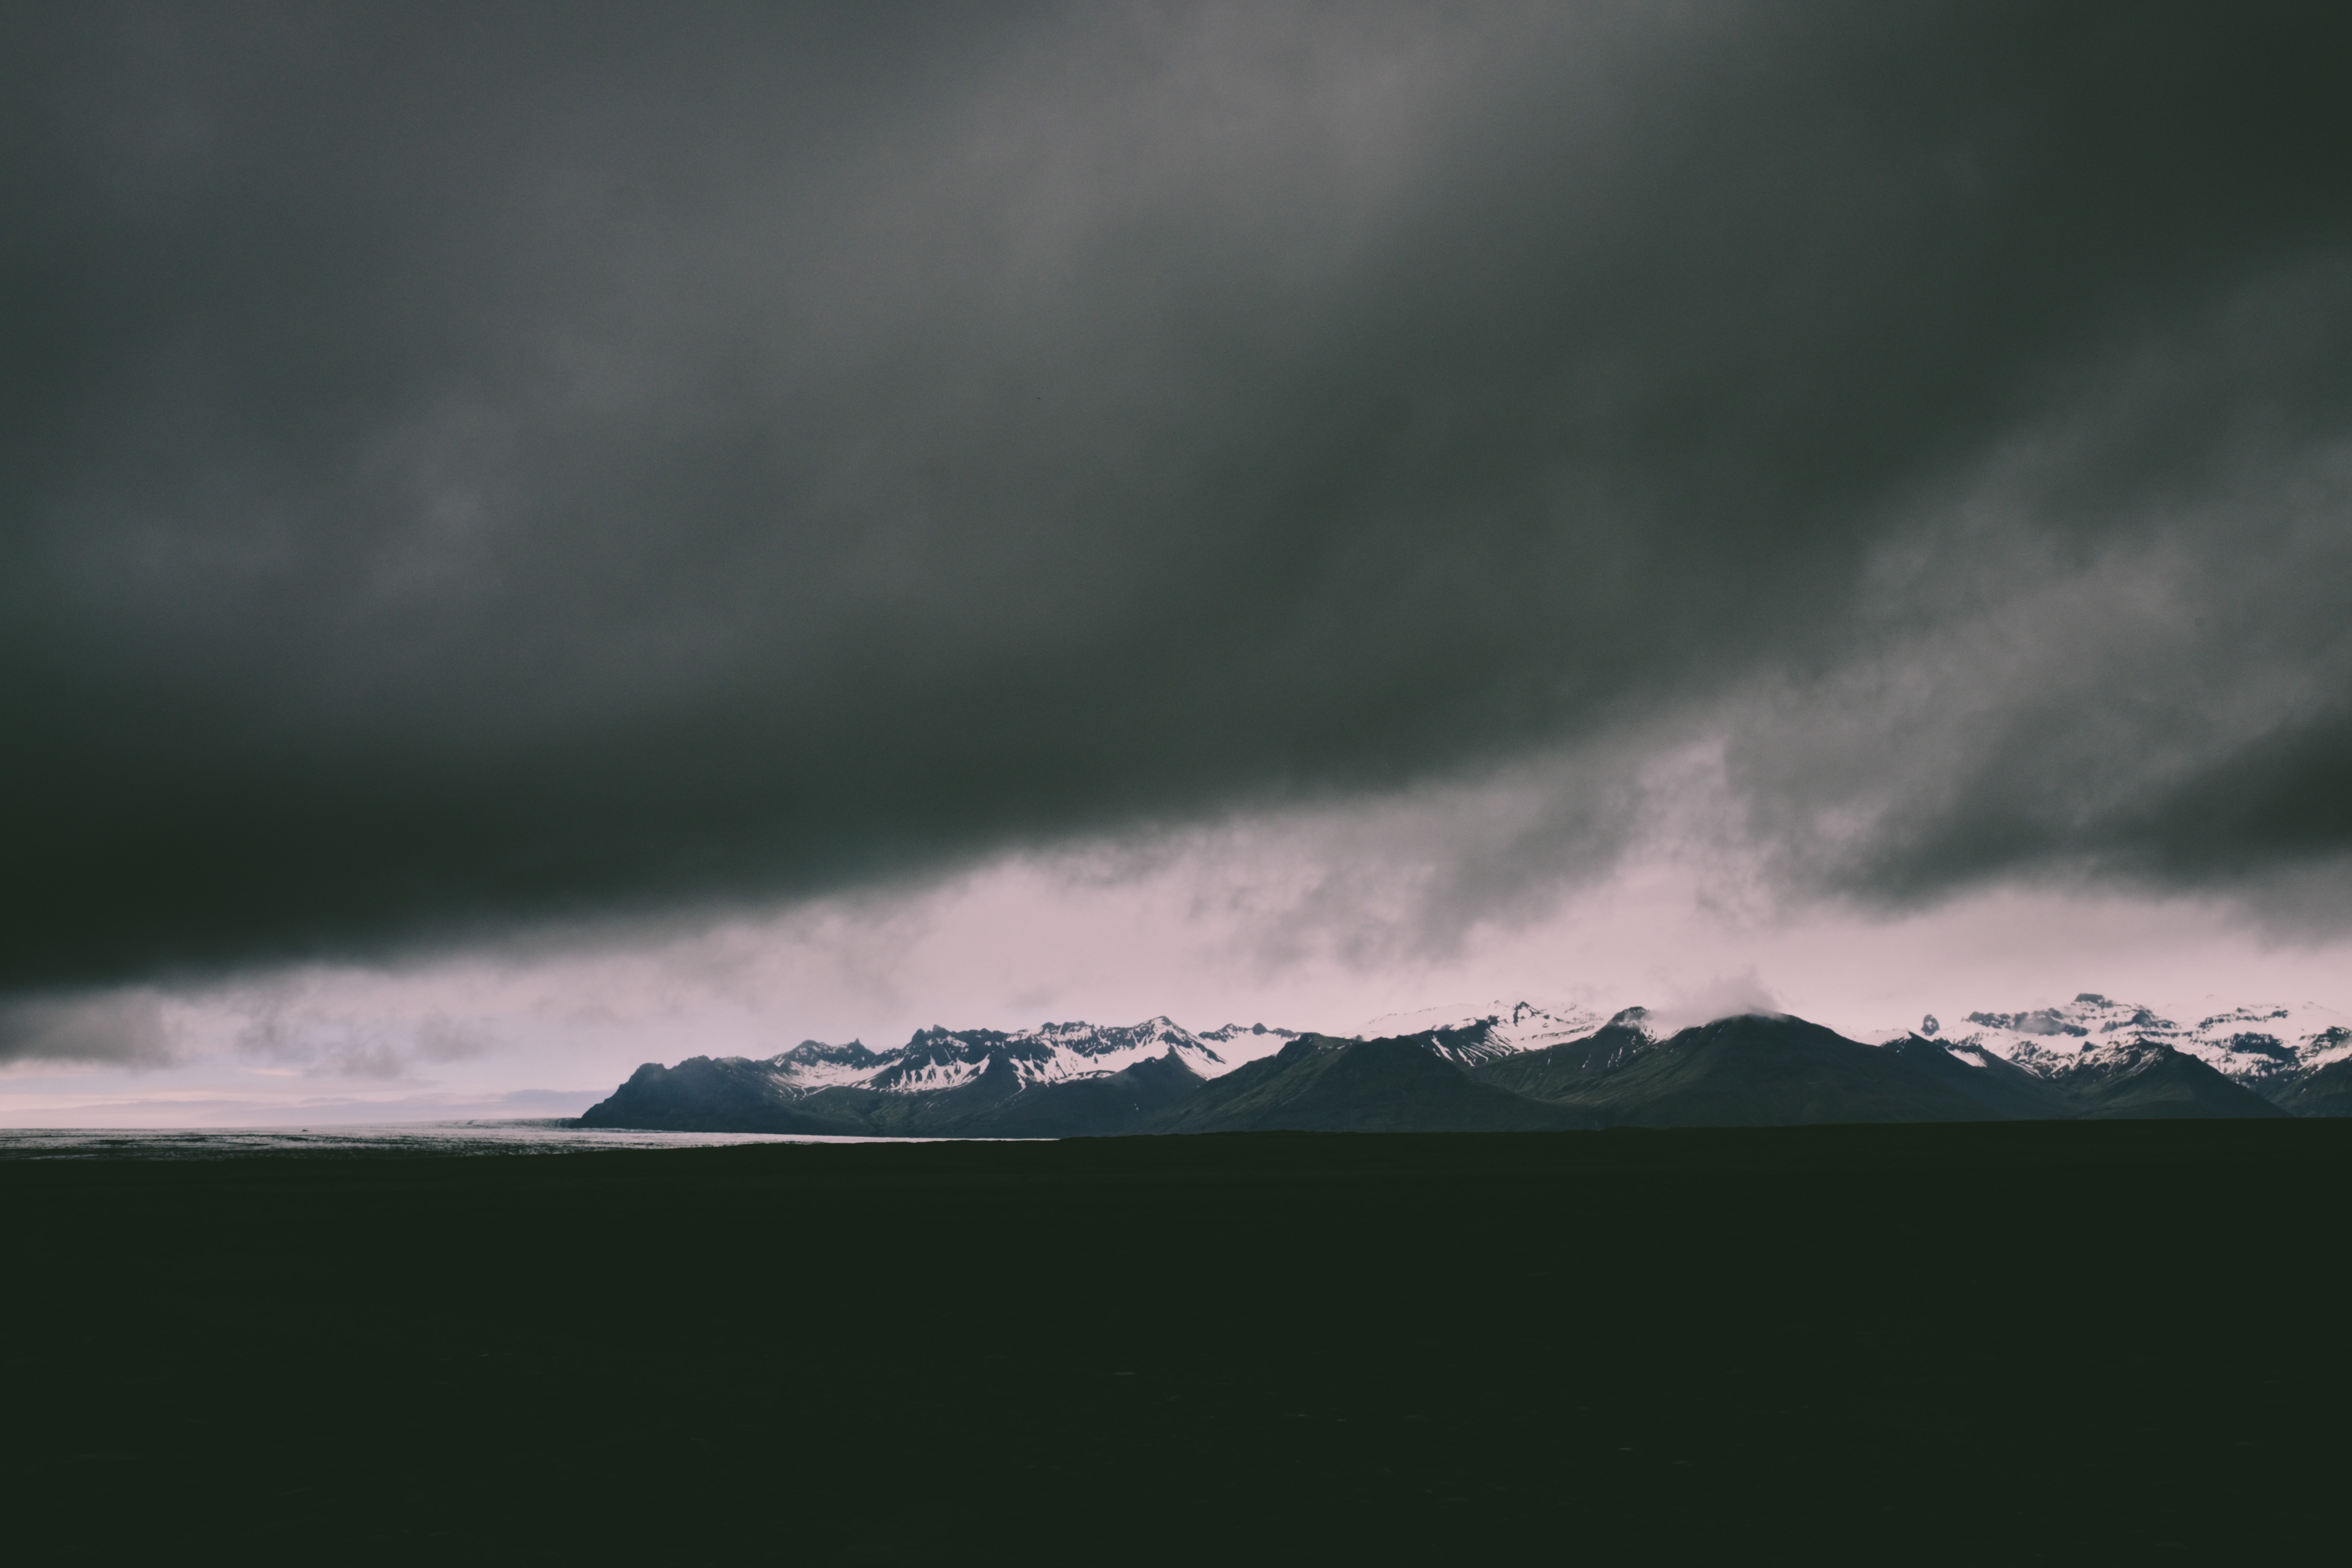
sea, nature, horizon, mountain, cloud, sky, wave, dawn, atmosphere, dusk, weather, storm, darkness, monochrome, thunder, thunderstorm, meteorological phenomenon, atmospheric phenomenon